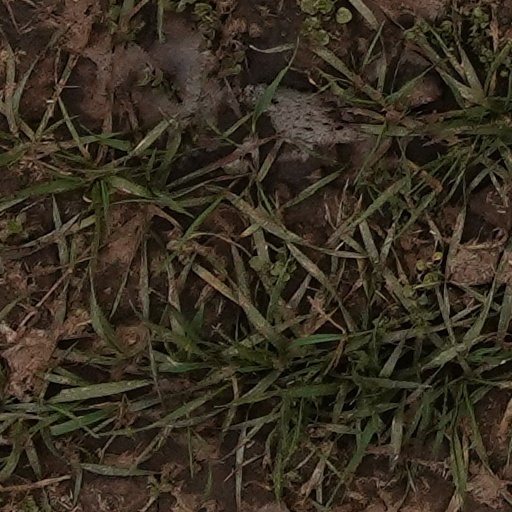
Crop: wheat